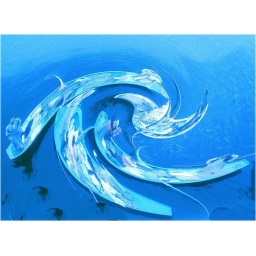
Sharks in white clothing